GI Baby

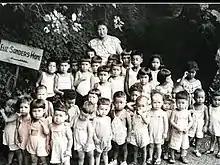
Children in Elizabeth Saunders Home

A GI Baby is a child born to a Japanese woman by a military servicemember of the Allied Occupation Forces of Japan.